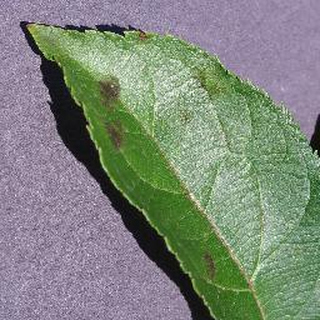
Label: apple_apple_scab